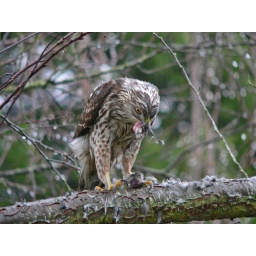
Juvenile SSH eating small bird in plum tree outside my office window.